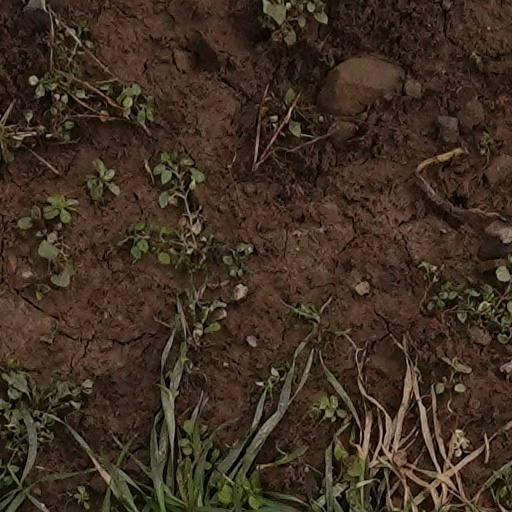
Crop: wheat